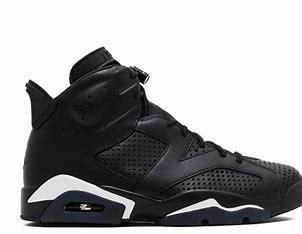
Brand: Jordan
Model: 6 Retro